Lala people

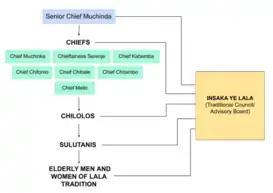
An infographic depicting the traditional Lala hierarchy.

The Lala are traditionally governed by chiefs. There are a number of chiefdoms that govern the Lala, including Chitambo, Muchinda, Chisomo, Serenje, Kabamba, Mailo, Chibale, Mboshya and others. At the top of the hierarchy is the most senior chief, Chief Muchinda, who oversees the welfare of all Lala chiefdoms. He is helped by other chiefs, who are at the same level of hierarchy to each other. Each chief presides over a certain chiefdom with boundaries marked. The Senior Chief holds the title of '"Kankomba-we-Lala"', and the royal family is called '"Bena Nyendwa"'. The third level are the '"Chilolos"', who preside over a bigger area with multiple villages and headmen within a chiefdom. Below them are "'Sulutani"', village headmen and women. They oversee a small area and are aided or followed by village elders, who uphold Lala tradition.